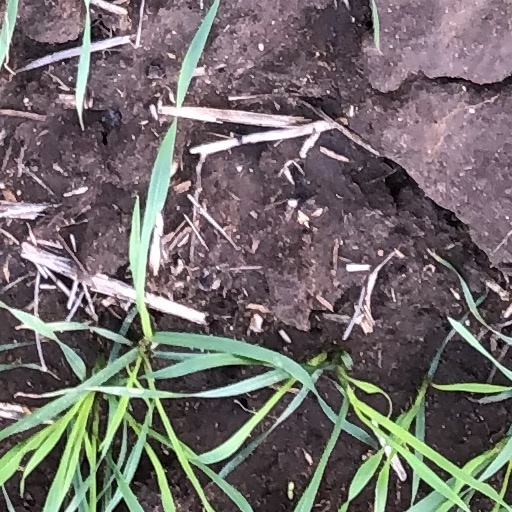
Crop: wheat